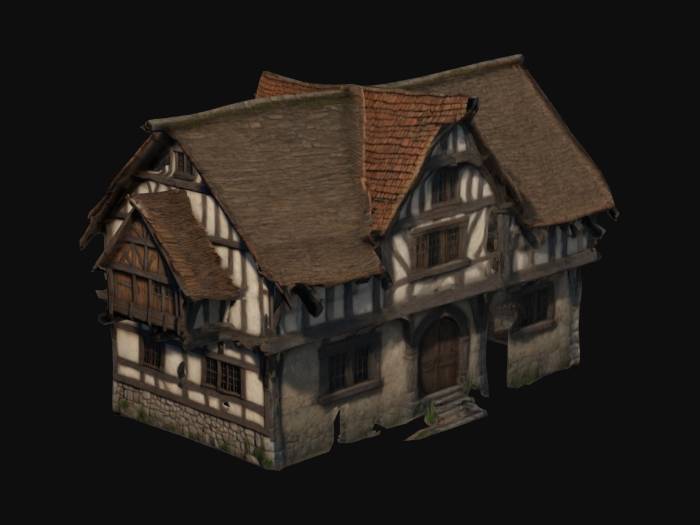
미적 점수 (1~10점): 5